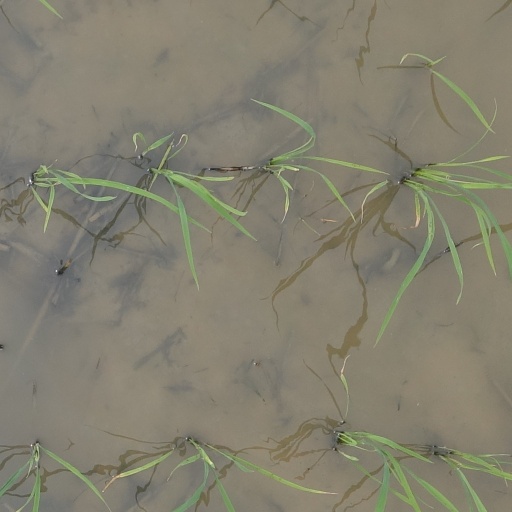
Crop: rice